Tideland Signal

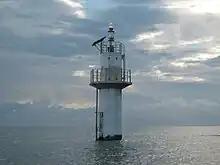
An ML-300 at Bugatti Reef Light

Since its introduction in 1967, the ML-300 is in wide use all around the world. It is in wide use in the Great Lakes region as a medium-range lens. It is also in use in Australia by the Australian Maritime Safety Authority, for example in Dent Island Light and Bugatti Reef Light, both in Queensland.